Scintillation counter

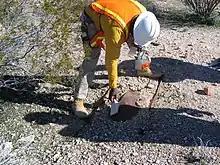
Scintillation probe being used to measure surface radioactive contamination. The probe is held as close to the object as practicable

Scintillation counters are used to measure radiation in a variety of applications including hand held radiation survey meters, personnel and environmental monitoring for radioactive contamination, medical imaging, radiometric assay, nuclear security and nuclear plant safety.